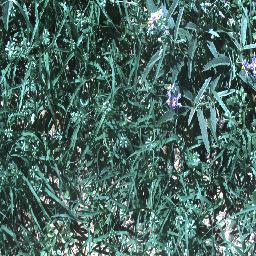
Label: negative